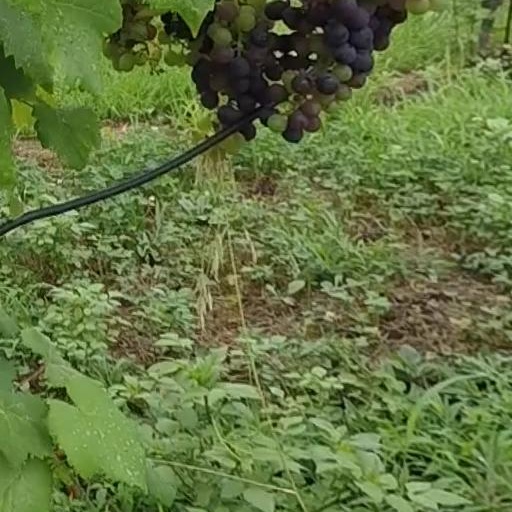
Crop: grape